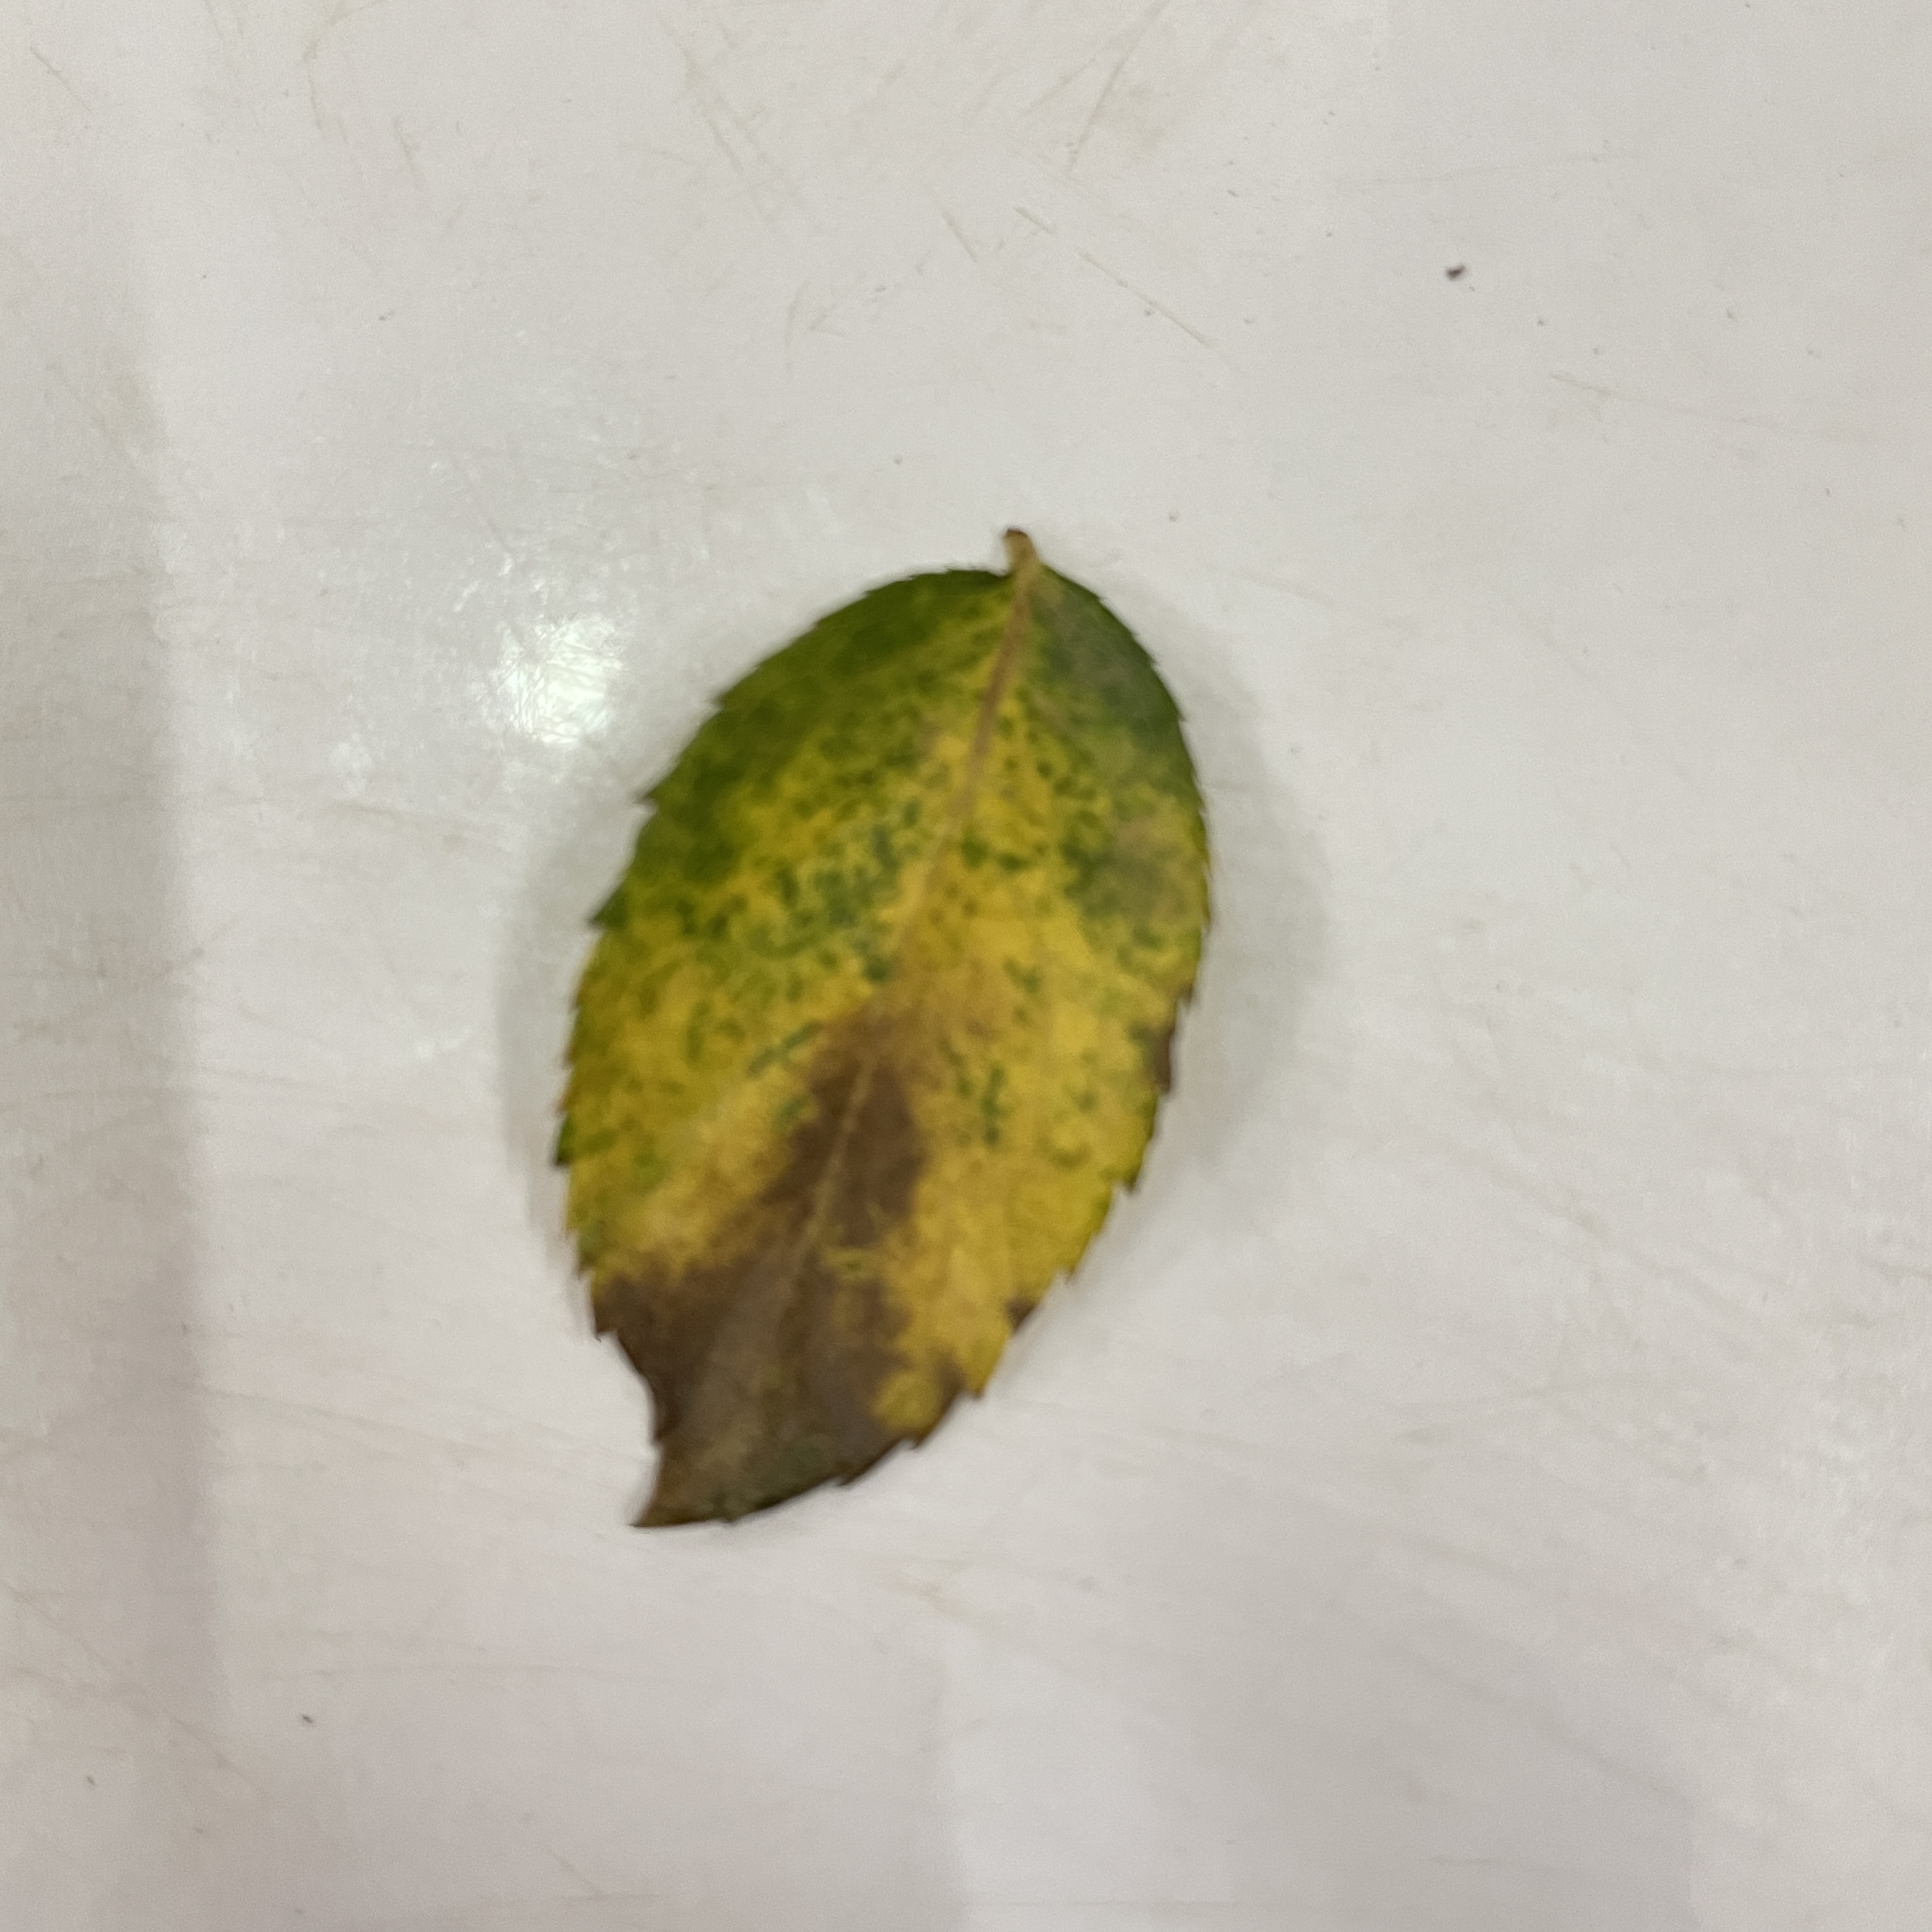
Label: Black Spot